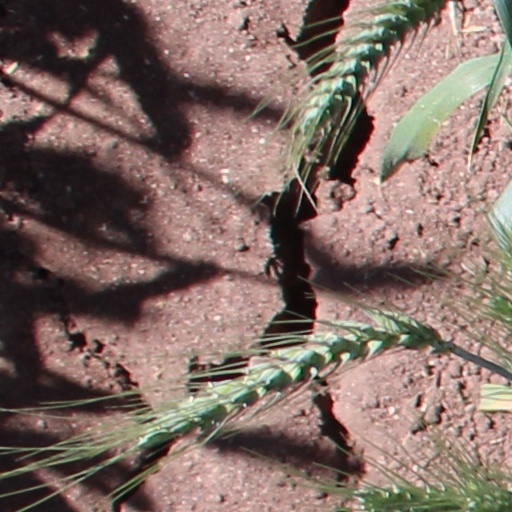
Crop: wheat